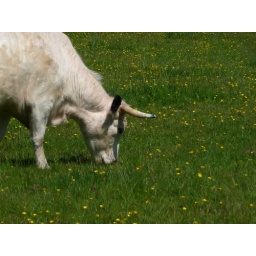
White cattle grazing in the green field. Dinefwr Park and Castle. Llandeilo, Carmarthenshire, Wales, SN 611 217